Paleorhinus

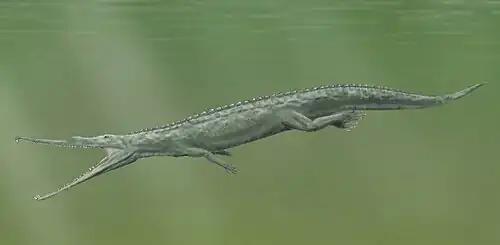
Life restoration of ""Paleorhinus" cf. arenaceus"

Dzik & Sulej (2007) assigned several skulls, partial articulated postcranial skeletons, and numerous isolated phytosaur bones in various ontogenetic stages from Krasiejów, Poland to "Paleorhinus cf. arenaceus". They found some similarities between the material and "P. bransoni" and also "Ebrachosuchus neukami" or "F. angustifrons" (mistakenly referred to as "E. broili"), as well as some apparent differences with "Parasuchus". The shape of the external mandibular fenestra of the material resembled that of ""Zanclodon" arenaceus" but it is also shared with the proterochampsid "Chanaresuchus bonapartei". ""Z." arenaceus" was suggested to represent the oldest reliably dated phytosaur, and was reassigned to various phytosaur species over the years, including "Belodon", "Mystriosuchus" and "Phytosaurus". Although Hungerbühler (2001) redescribed ""Z." arenaceus" as not belonging to Phytosauria and referred it to Archosauria "incertae sedis", Dzik & Sulej (2007) noted that its holotype "does not differ significantly from corresponding parts of the juvenile Krasiejów "Paleorhinus", which is clearly a phytosaur". Furthermore, as the Feuerbacher Heide Schilfsandstein, from which ""Z." arenaceus" was collected, and Krasiejów share species of "Metoposaurus", it might be possible that they also share the same species of phytosaur. Even though they agreed that due to the very fragmentary nature of ""Z." arenaceus" holotype the Krasiejów "Paleorhinus" can't be referred to it, they tentatively used the name "Paleorhinus cf. arenaceus" for the Krasiejów "Paleorhinus".